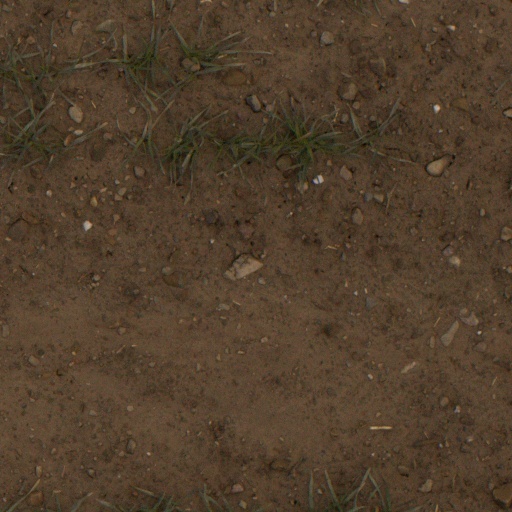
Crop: wheat